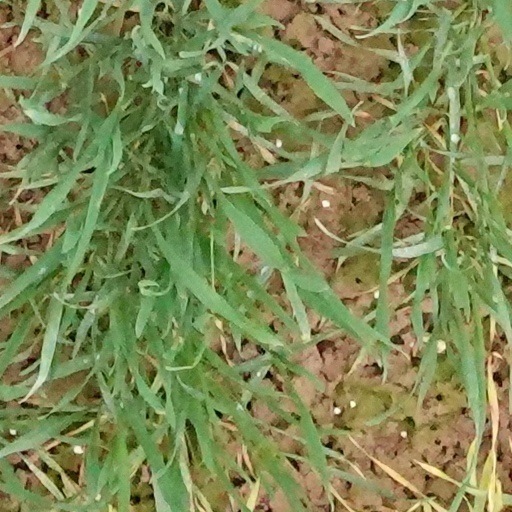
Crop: wheat